Too Human

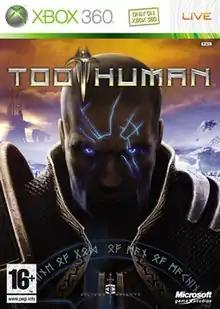
PAL region box art

Too Human is an action role-playing game developed by Silicon Knights and published by Microsoft Studios. It was released in August 2008 for the Xbox 360. The game's story is a science-fictional futuristic retelling of Norse mythology that portrays the Æsir, the Norse gods, as cybernetically enhanced humans, tasked with protecting mankind from the onslaught of Loki's army of machines. The player takes the role of the Norse god Baldur, who is less cybernetic than the other gods thus being "too human".